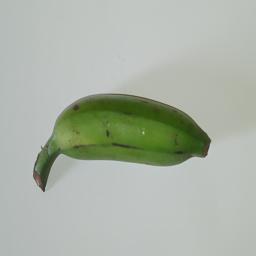
Ripeness: Green